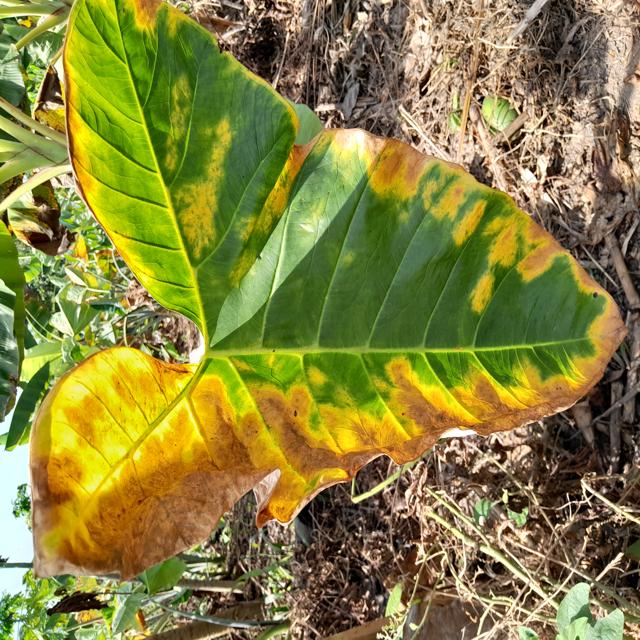
Label: Mid_Blight